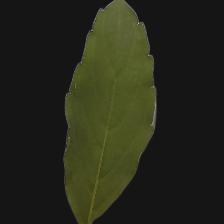
Plant: Tulsi